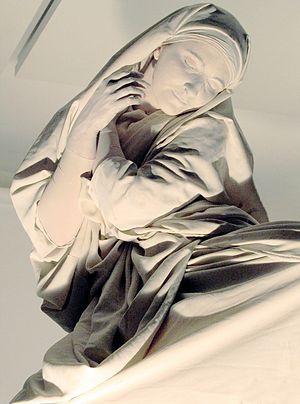
Sophie Malraye,Statue Vivante - Living Statue http://statuevivante.fr
Un homme statue ou statue vivante est un artiste proposant un spectacle vivant, le plus souvent sous forme de spectacle de rue, durant lequel il simule une statue.